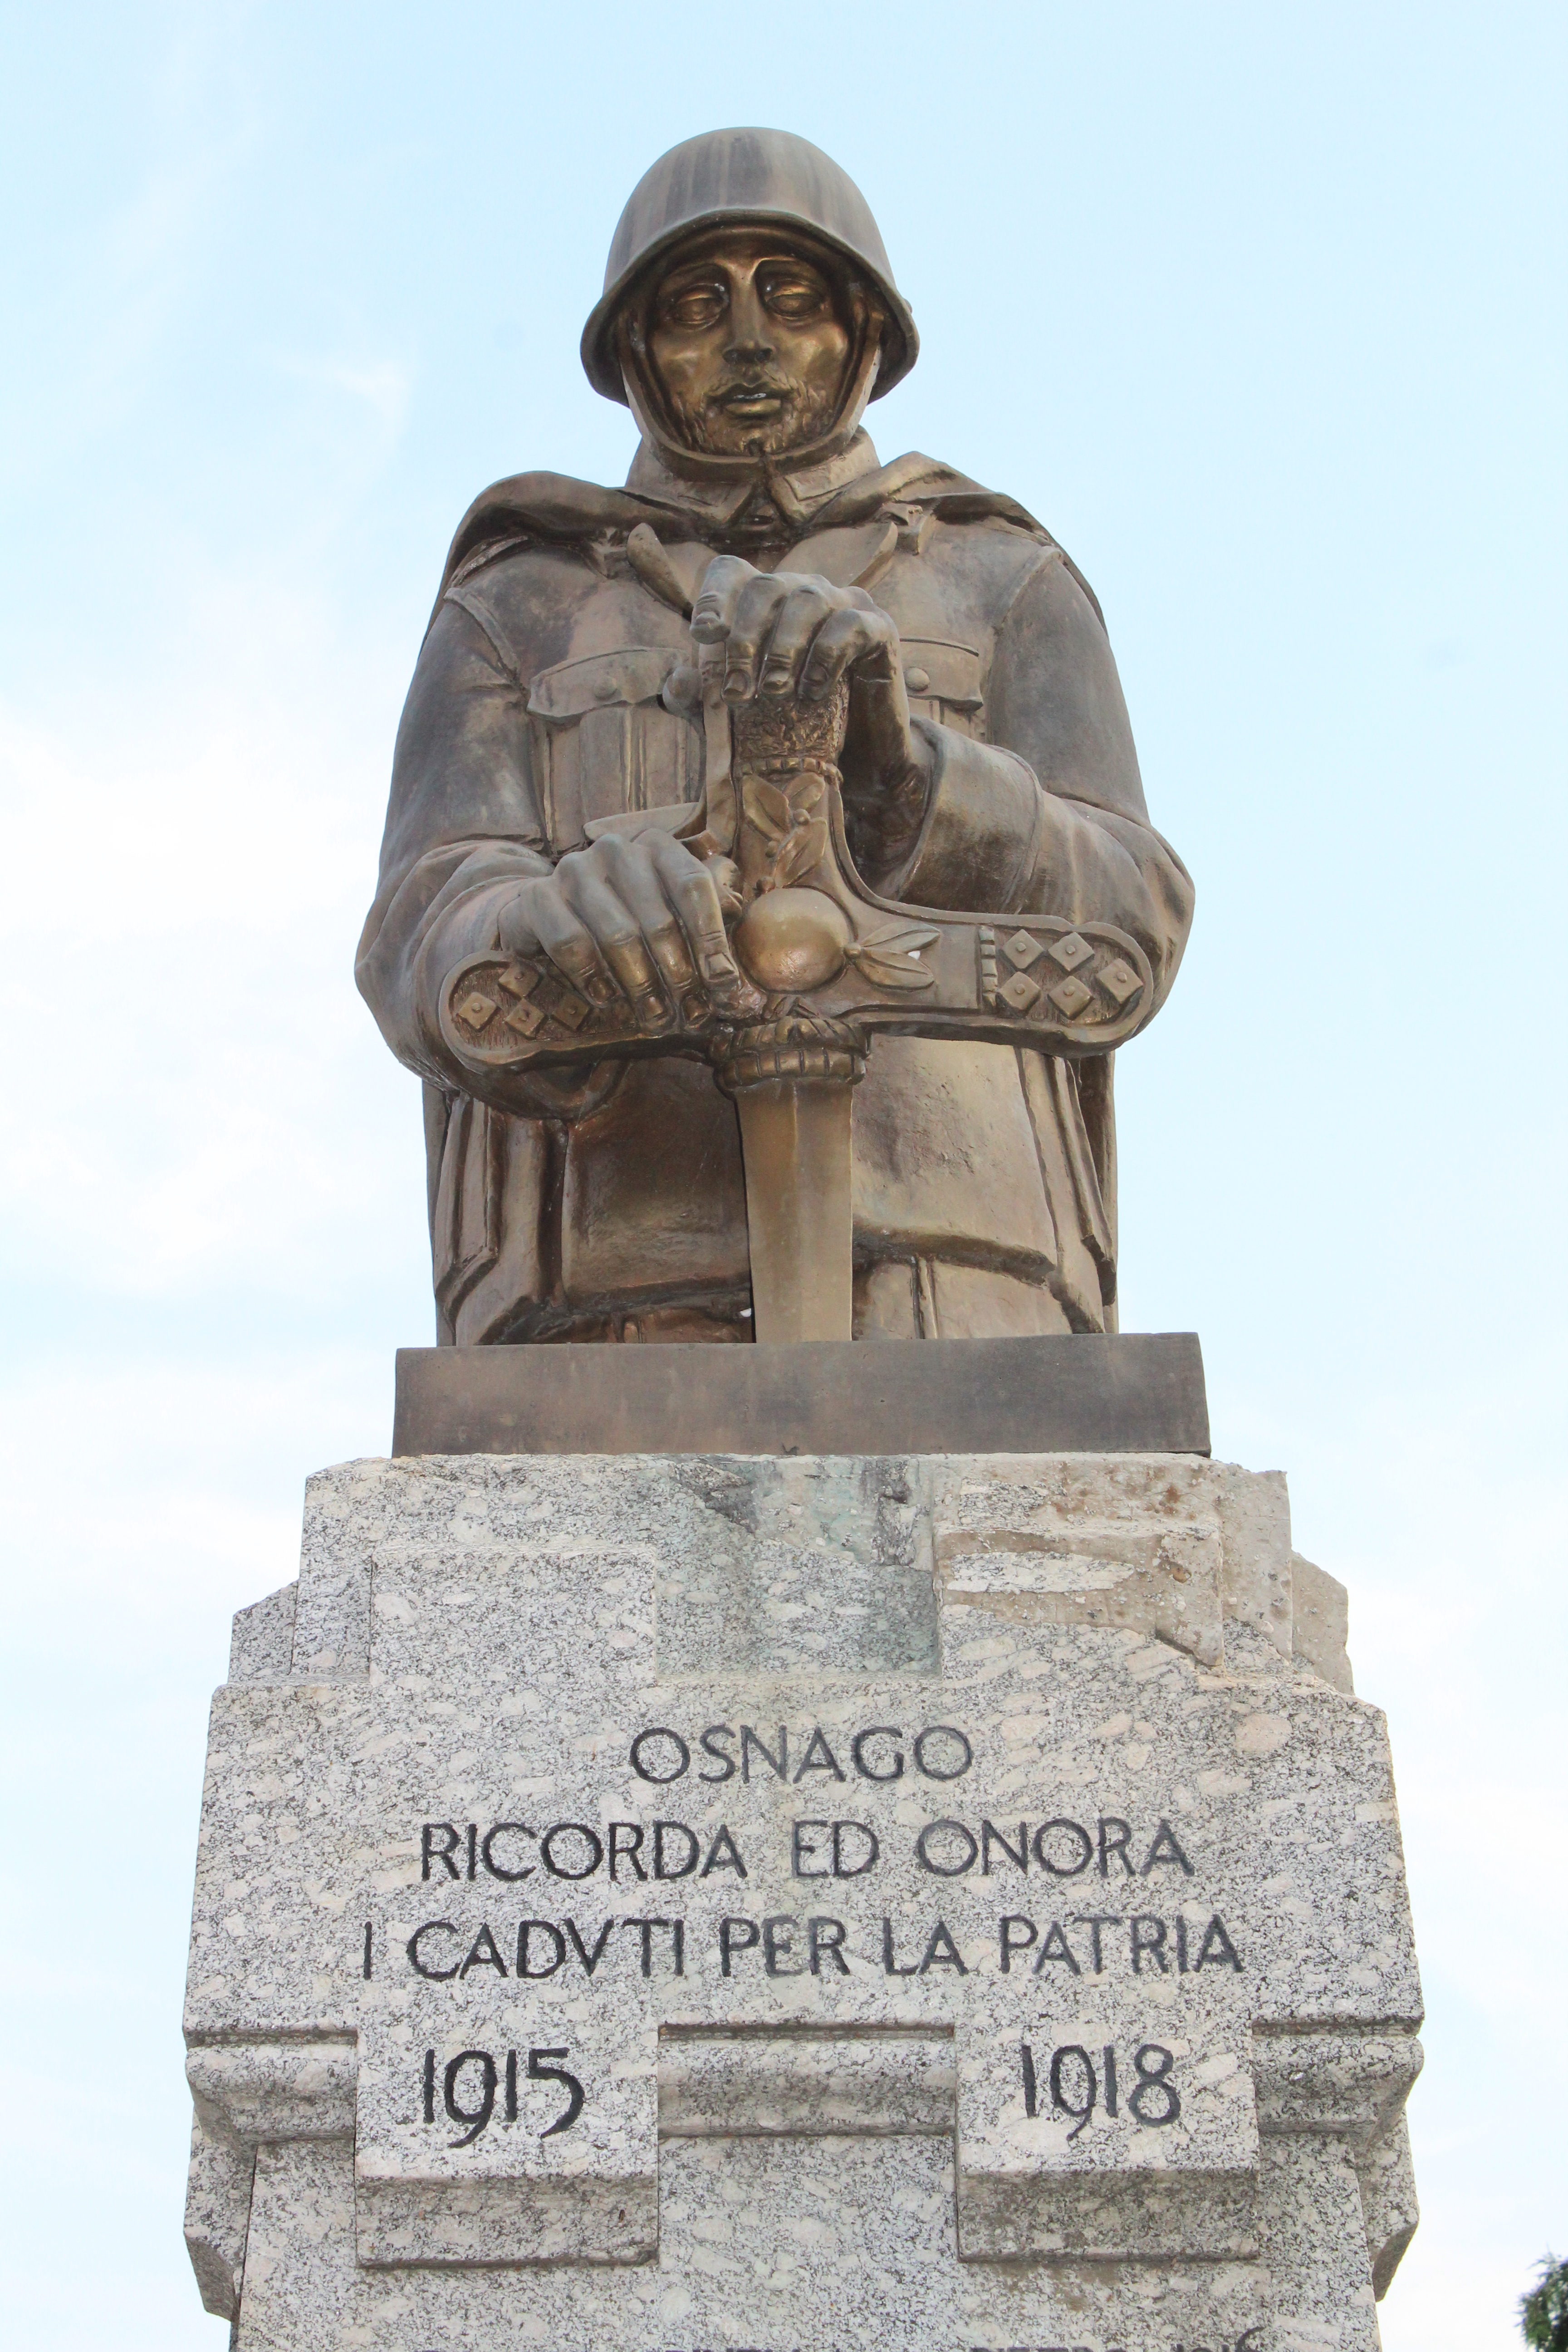
monument, statue, soldier, sculpture, memorial, art, temple, fallen, stele, stone carving, world war i, osnago, monument to the fallen, ancient history